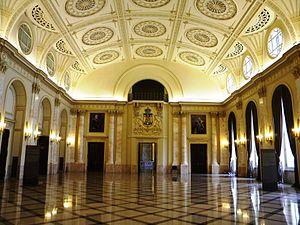
Palais royal de Bucarest